Vivian Vance

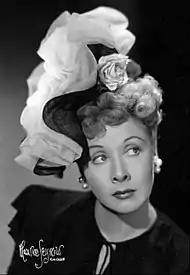
Vance in 1948, in costume for the play "Springtime for Henry"

Vance died at age 70 on August 17, 1979, of metastatic breast cancer. After her death, Desi Arnaz said, "It’s bad enough to lose one of the great artists we had the honor and the pleasure to work with, but it’s even harder to reconcile the loss of one of your best friends."